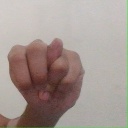
अक्षर: न